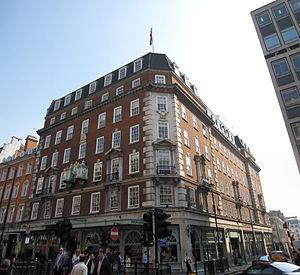
"Fortnum & Mason, souvent abrégé en ""Fortnum's"", est un grand magasin de produits de luxe, situé dans le centre de Londres. Il existe également un magasin à la gare internationale de St. Pancras, Heathrow T5, Dubaï et de nombreux étalages pour d'autres enseignes dans le monde. Son siège se situe au 181 Piccadilly, où il a été établi en 1707 par William Fortnum et Hugh Mason. Il est détenu par la compagnie privée Wittington Investments Ltd.